Sergei Polonsky

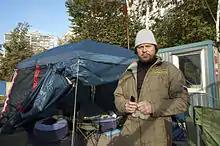
September 2011

One notable project to stall as a result of the economic crisis was the Kutuzovskaya Mile residential complex. Polonsky became involved in the project through Mirax in 2005 at the request of the Moscow Mayor Resin Rosltak. The project had been started in 2002 by FTsSR (Federal Centre for Social Development), a company with many political connections but little experience in developing real estate. Mirax took control of the project and agreed to give FTsSR 5% of the finished apartments. Mirax proceeded to invest 2.5 billion rubles in developing the project before work was forced to stop in 2009.